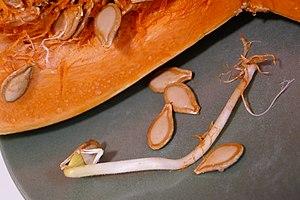
Potiron (Cucurbita maxima) dont les graines germent à l'intérieur en fin d'hiver. France.
Le potiron est une plante de la famille des Cucurbitacées originaire des régions tropicales d'Amérique du Sud.